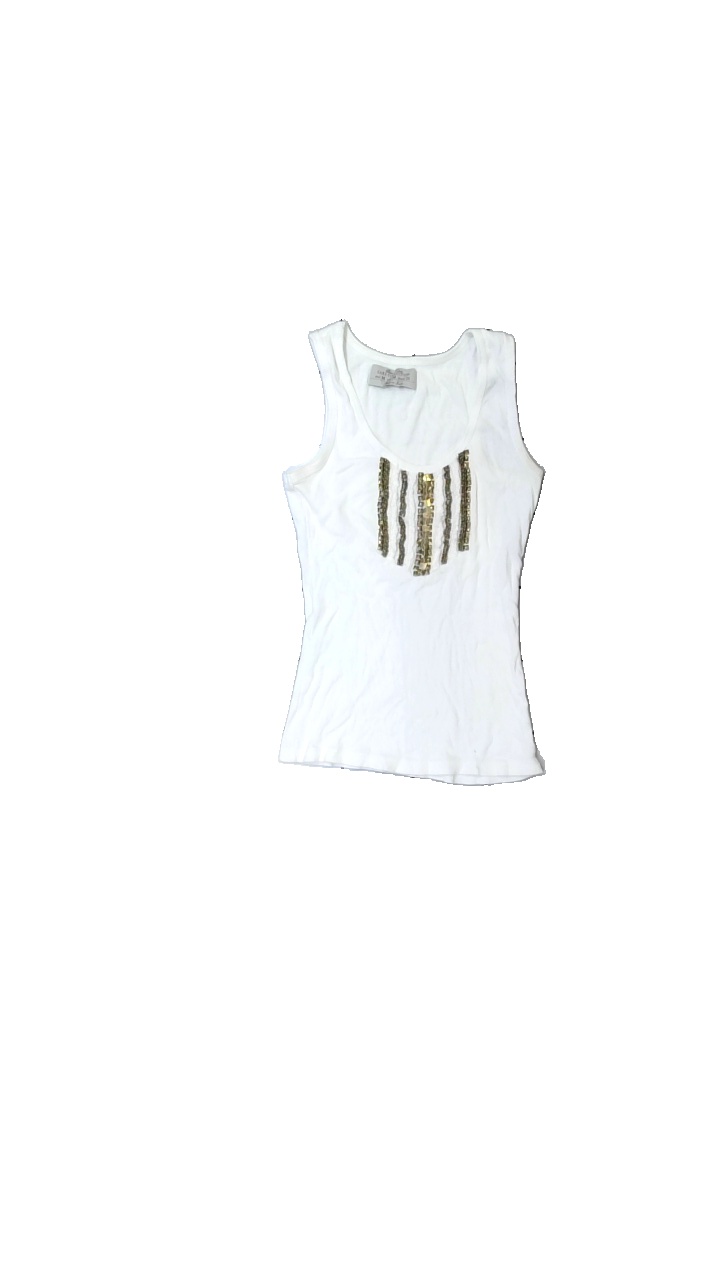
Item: Tank Top (Ladies)
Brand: Zara
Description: ribbat linne med bruna pärlor
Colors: White
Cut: C-collar
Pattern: Other
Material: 100% bomull
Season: All
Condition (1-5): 3
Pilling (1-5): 3
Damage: smutsigt
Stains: Minor
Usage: Export
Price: <50